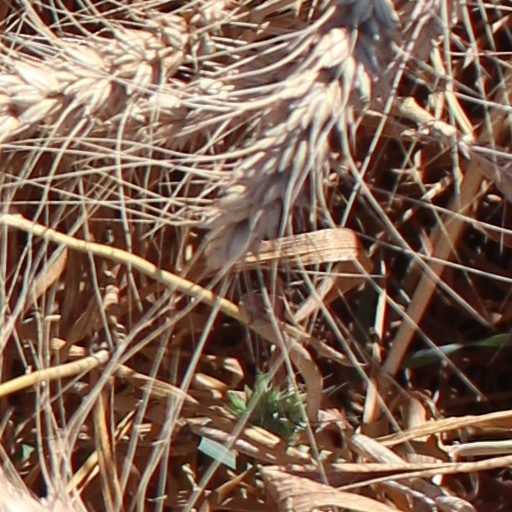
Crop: wheat